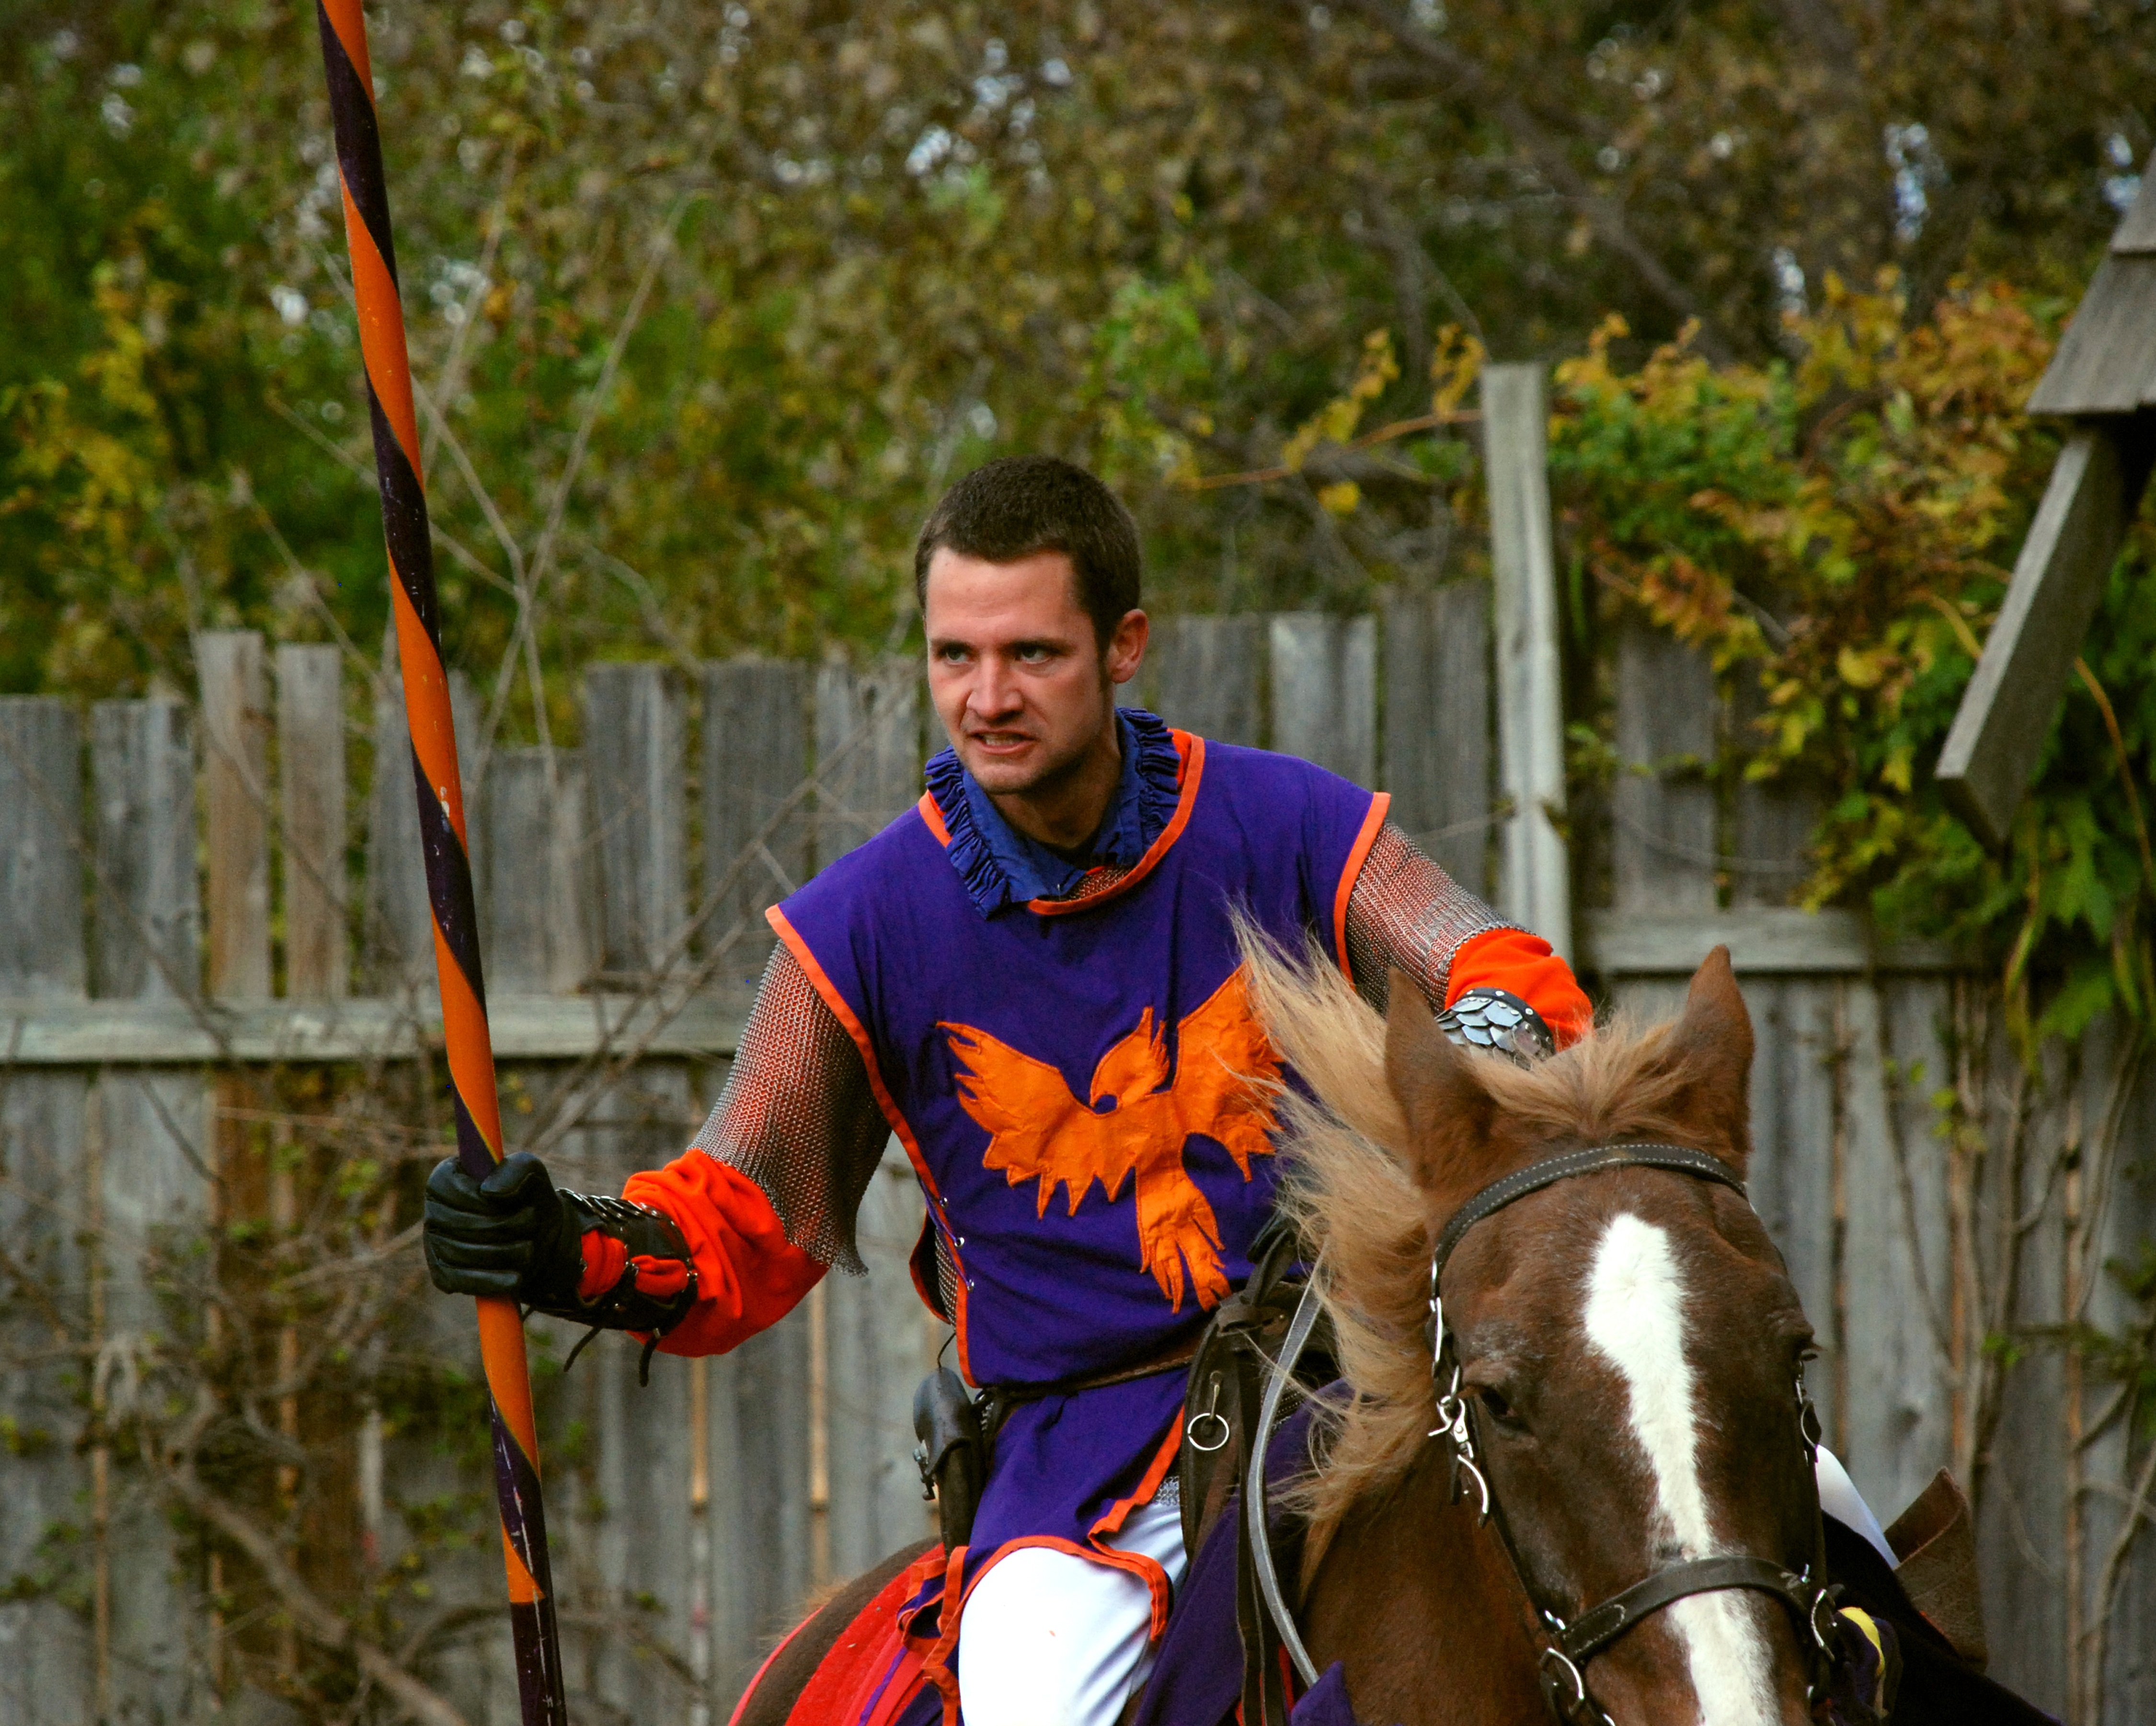
man, horse, weapon, race, medieval, sports, knight, jockey, lance, charge, warrior, eventing, animal sports